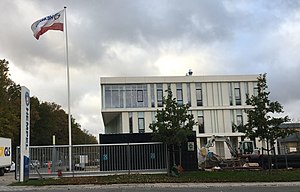
Hempel
Hovedkvarteret på Lundtoftegårdsvej.
Hempels hovedkvarter på Lundtoftegårdsvej. Grundlagt i 1915.
Hempel er et dansk firma, der fremstiller forskellige typer maling: